David Axelrod (musician)

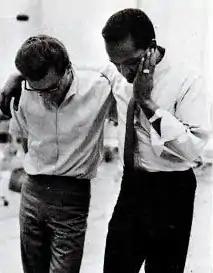
David Axelrod with Lou Rawls 1966

After a stint as a boxer, Axelrod found studio work in the film and television industry, and was soon in demand as a drummer, producer and arranger. He produced his first album in 1959, saxophonist Harold Land’s "The Fox".